The Sexes Throughout Nature

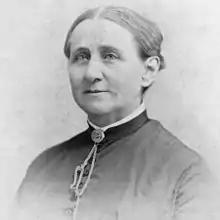
Antoinette Blackwell

"Popular Science" said it is a "monograph, written to establish, on scientific grounds, the equality of the sexes throughout Nature". "Mrs. Blackwell seems to us quite oblivious of the difficulties of the task here undertaken". And, regarding maternity, "Denying, as we do, the equality of the sexes, and holding to the superiority of the female sex, we protest against the degradation of woman implied...".